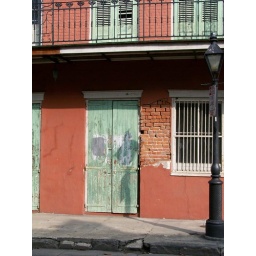
Loved the reflection of the street light against the door of the building. Also love the exposed brick...